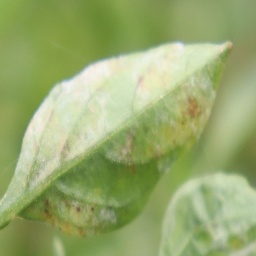
Label: powdery mildew